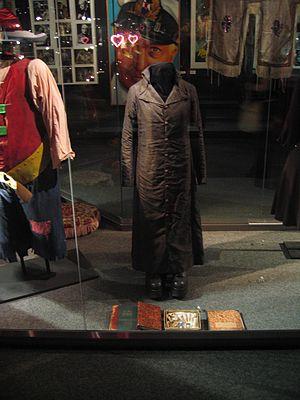
Le comte Orlock, est un personnage de fiction créé par Friedrich Wilhelm Murnau et Henrik Galeen en 1922 pour le film Nosferatu le vampire avec Max Schreck qui incarne le comte vampire. Il s'agit en fait du comte Dracula créé par Bram Stoker, dont Albin Grau, producteur du film, a fait changer le nom pour éviter de payer des droits d'adaptation. Dans le remake de Werner Herzog, Nosferatu, fantôme de la nuit, le personnage du vampire interprété par Klaus Kinski reprend le nom du comte Dracula.